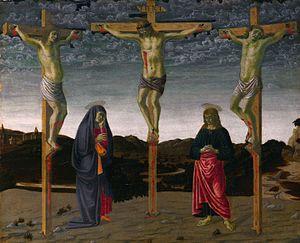
Francesco Botticini ou Francesco di Giovanni Botticini est un peintre florentin.